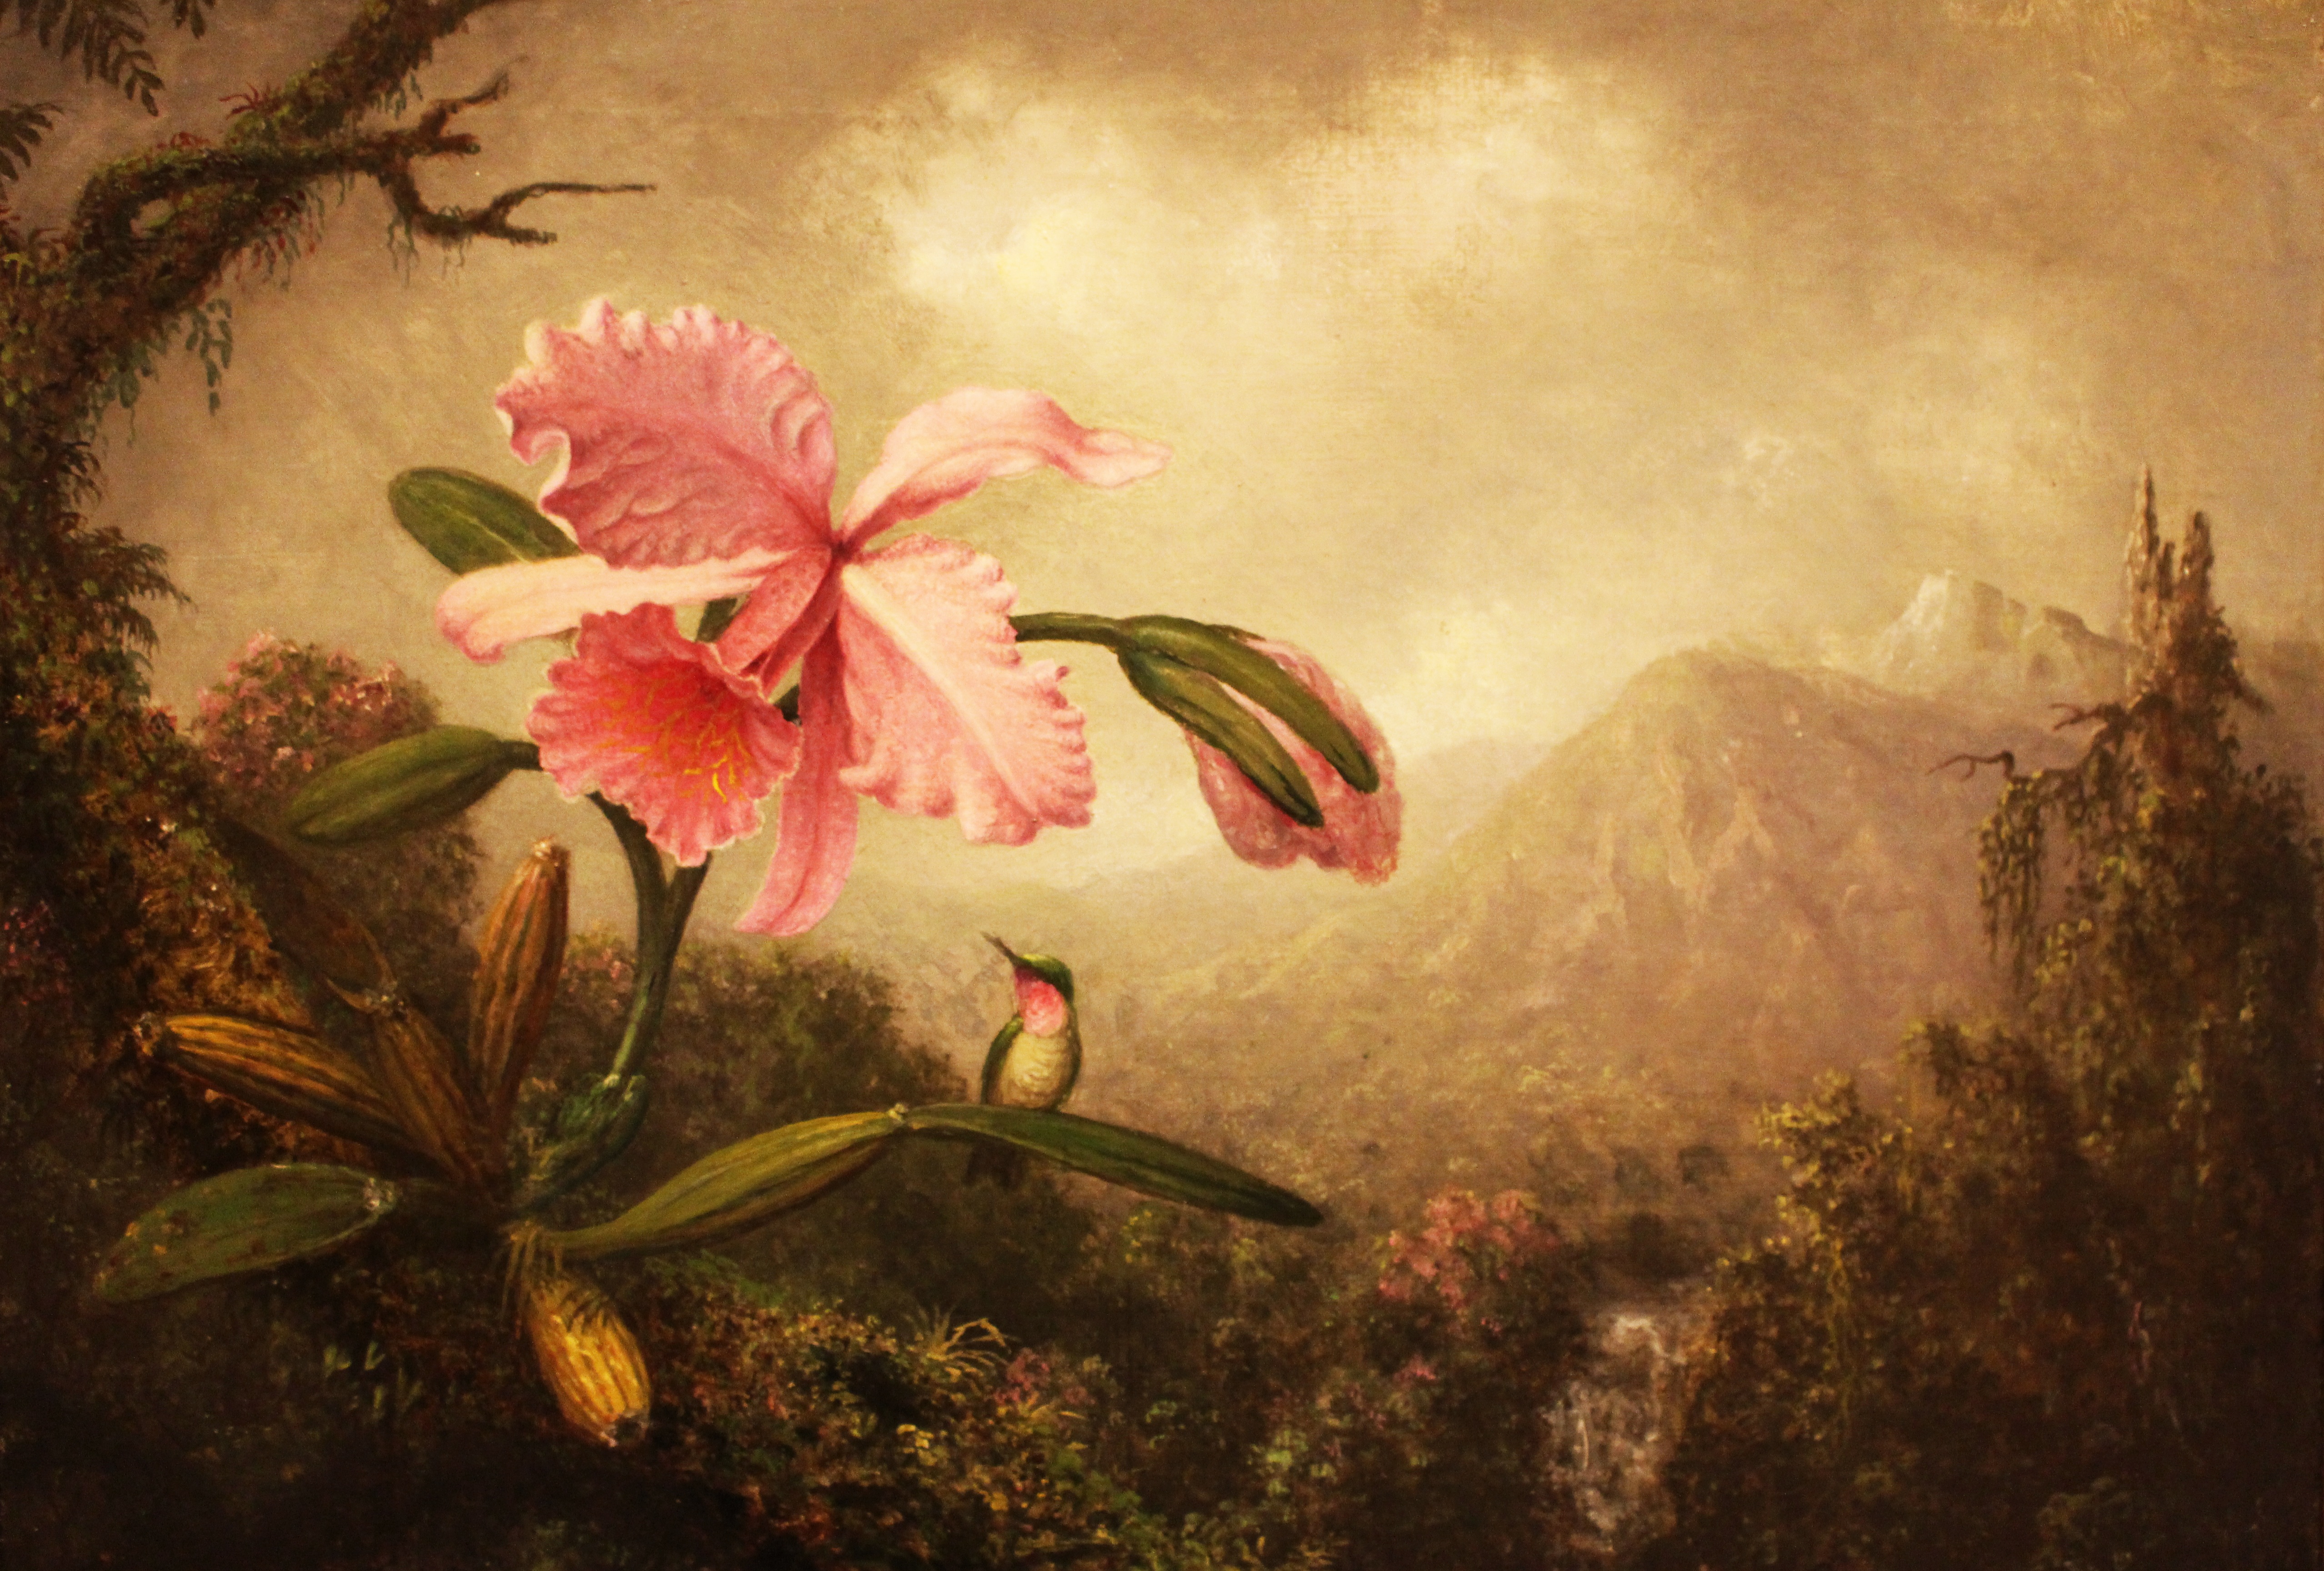
nature, blossom, plant, sunlight, leaf, flower, bloom, autumn, flora, still life, painting, flowers, art, background, expressionism, wallpaper, lily, hummingbirds, oil painting, flowering plant, the framework, watercolor paint, oil on canvas, works of art, expressionist, realist, computer wallpaper, land plant